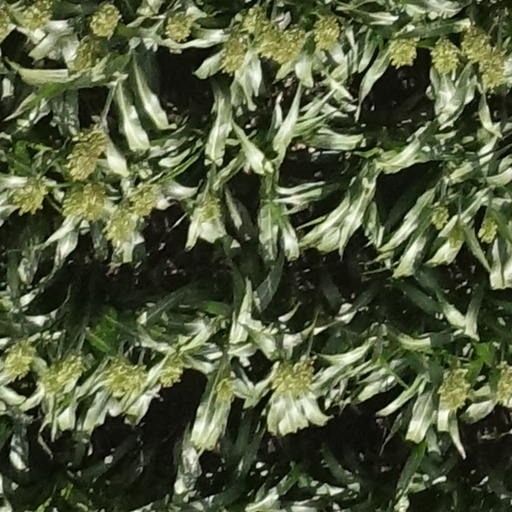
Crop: sorghum